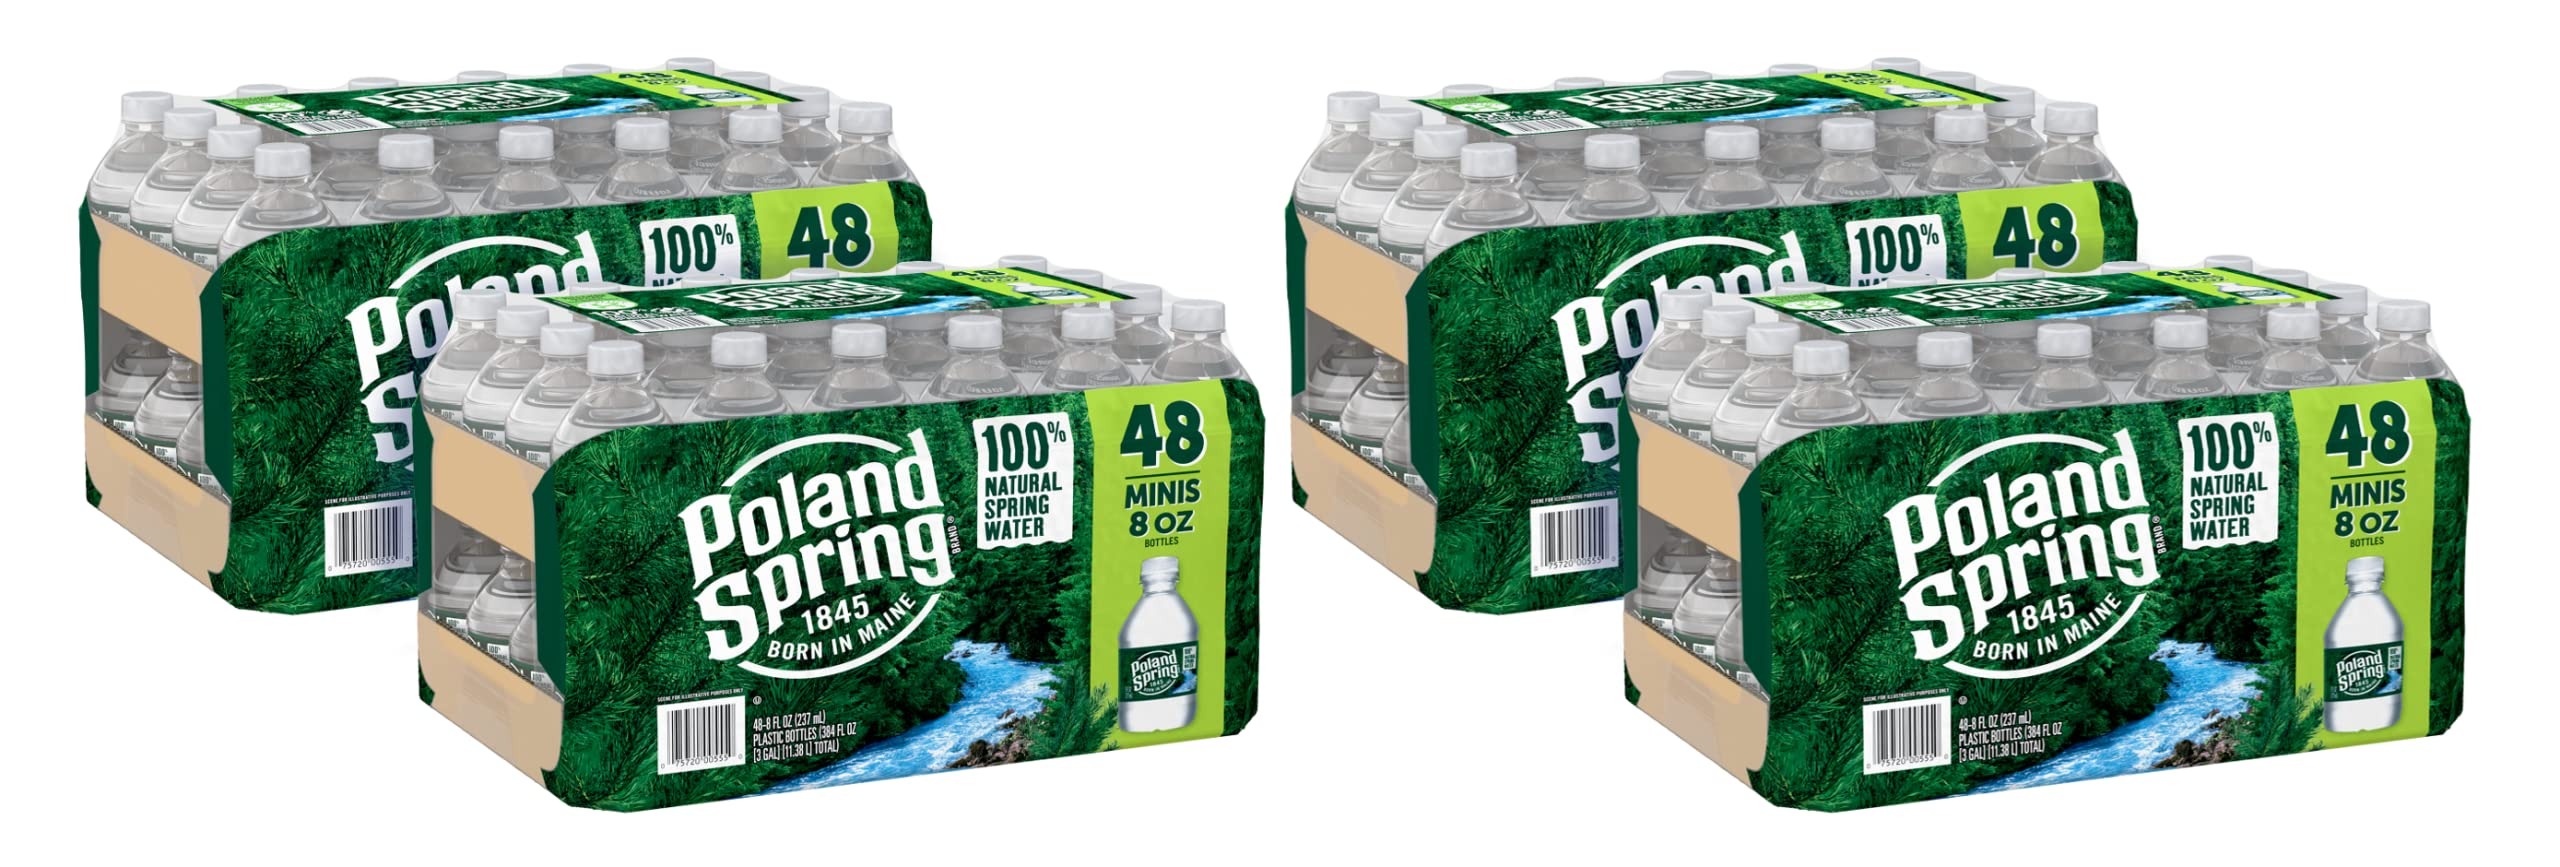
Item Name: Poland Spring Bottled Water, 8 oz. Bottles, 192 bottles (48/case 4 cases)
Value: 1536.0
Unit: Fl Oz

Price: 9.49